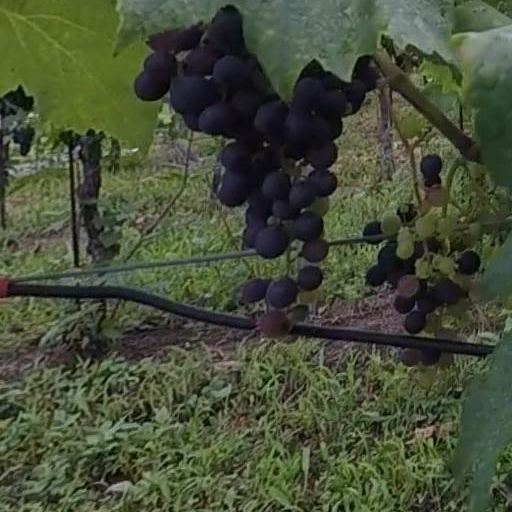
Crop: grape